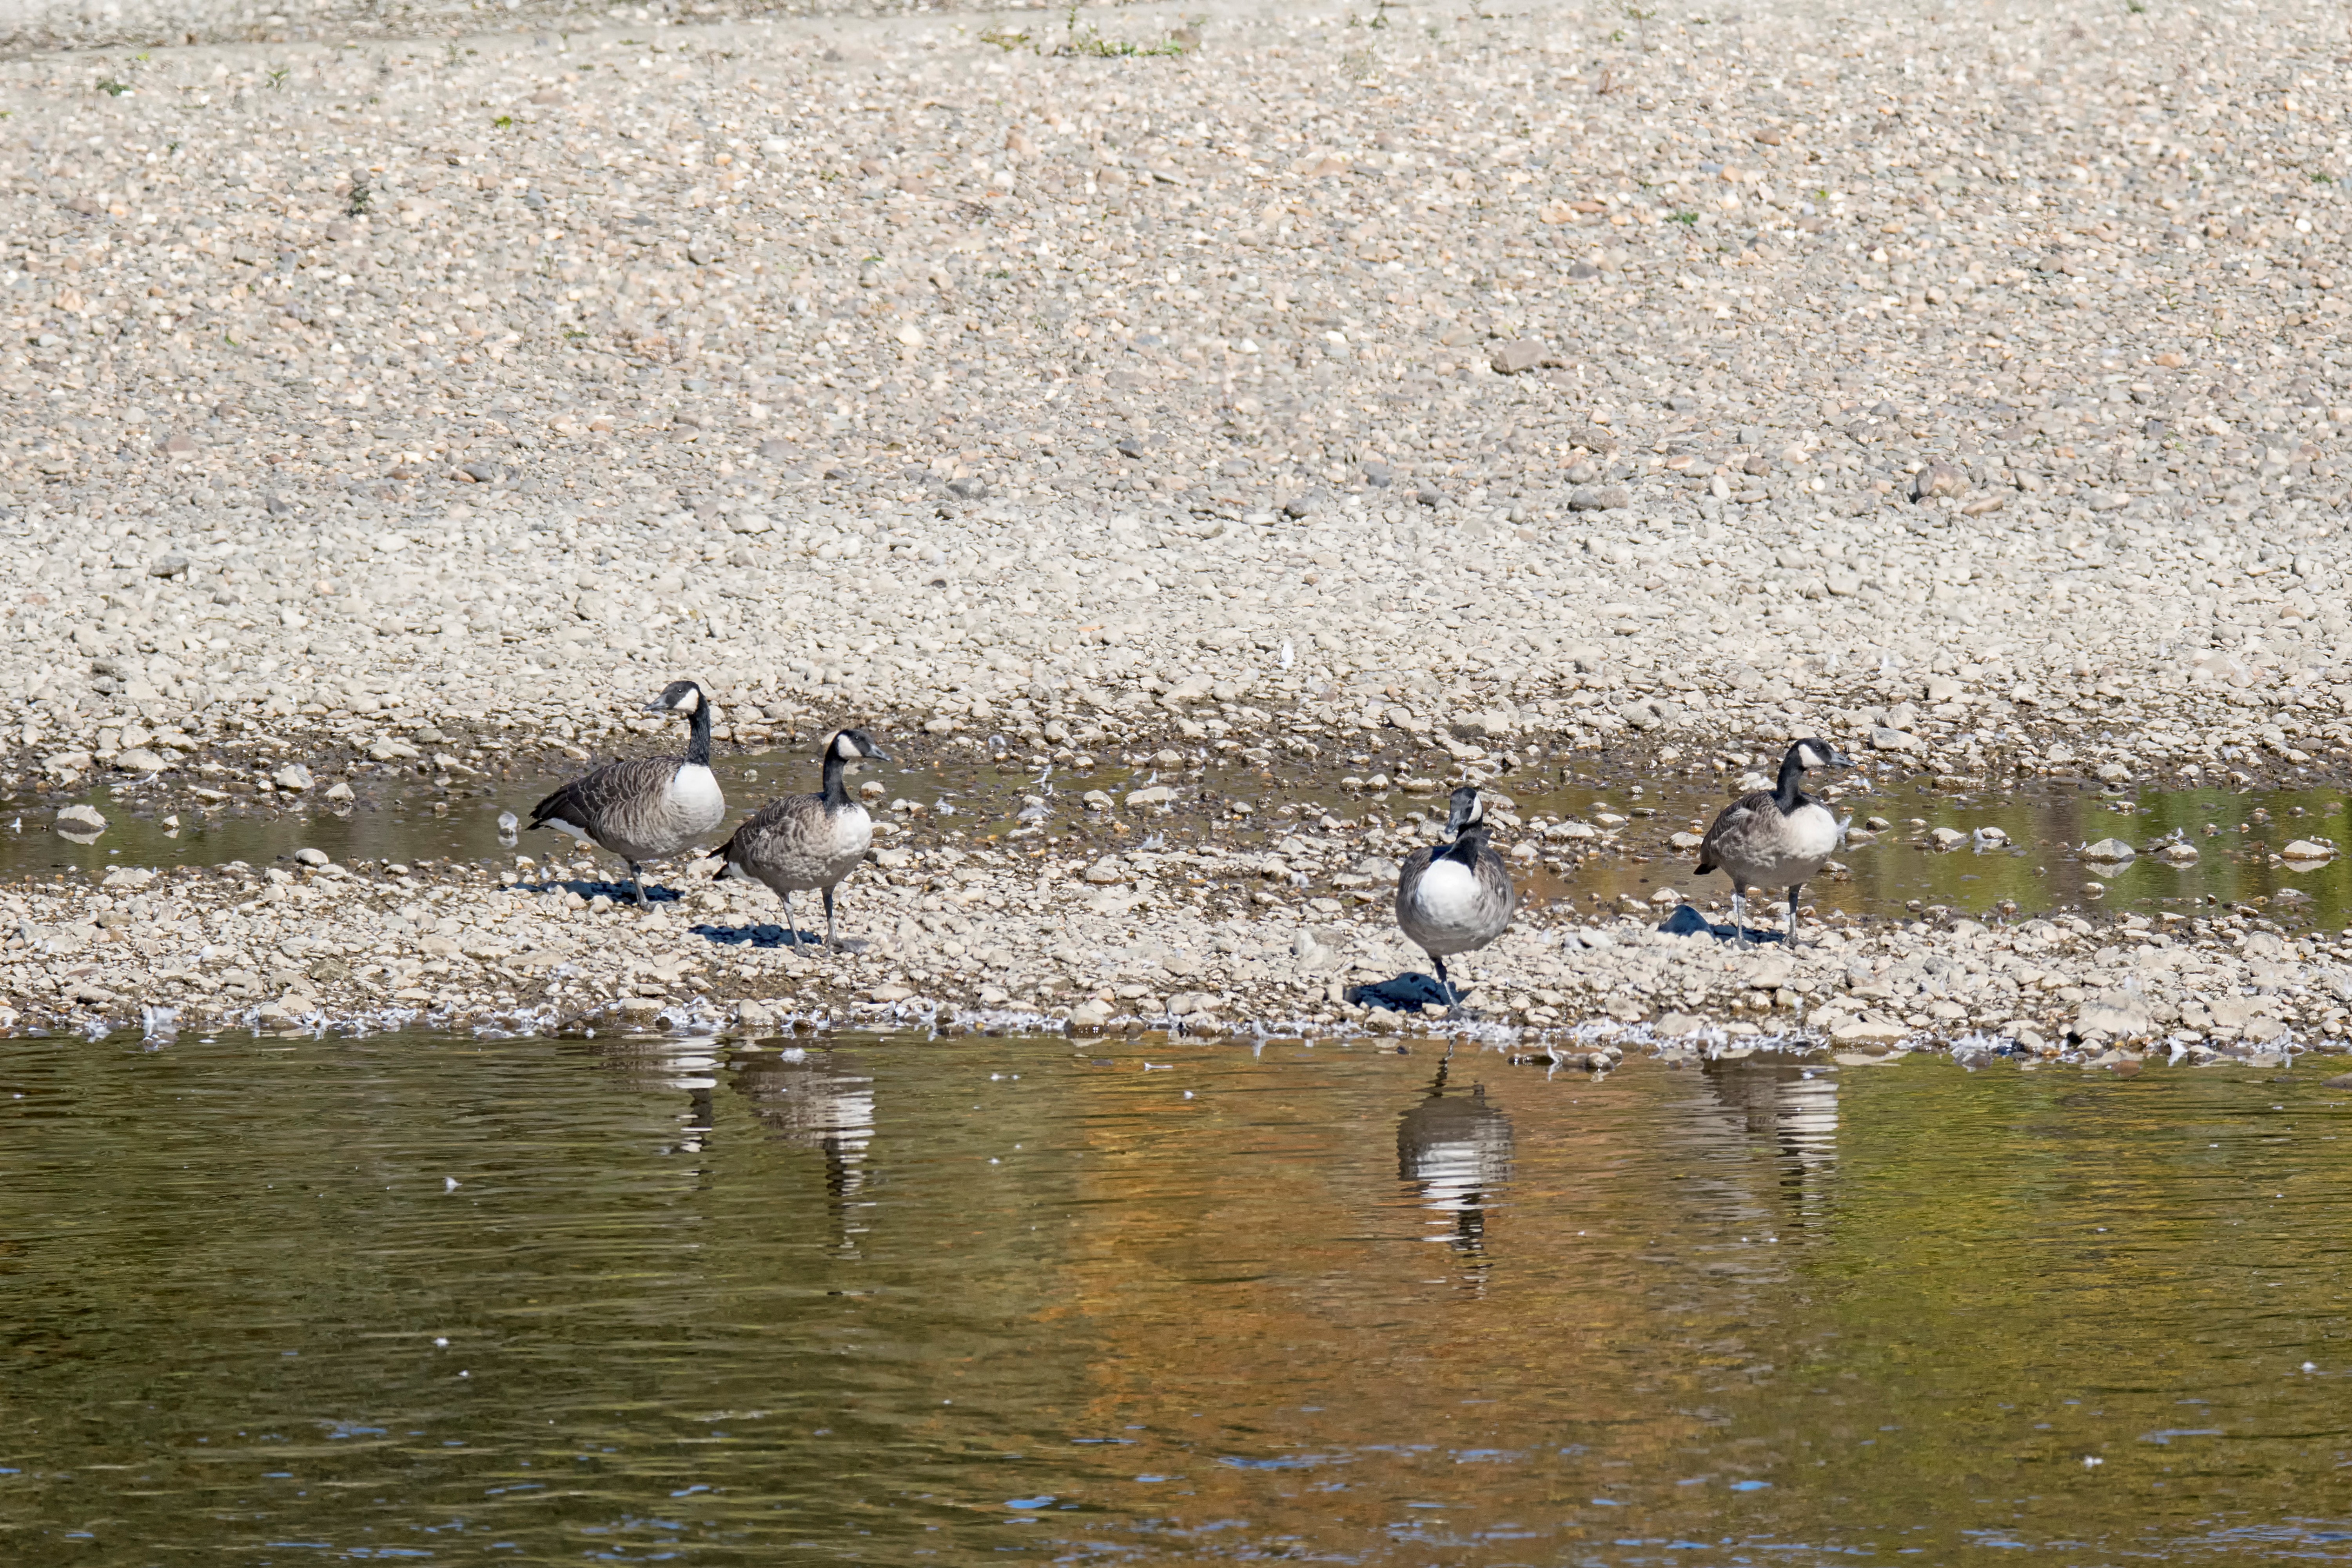
water, bird, seabird, wildlife, fauna, duck, canada, goose, wetland, vertebrate, quebec, water bird, du, shorebird, sherbrooke, oiseau, bernache, charadriiformes